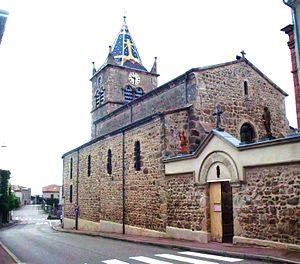
St-Cyr église extérieur b
Saint-Cyr est une commune située dans le département de l'Ardèche, en région Auvergne-Rhône-Alpes.
L'église Saint-Cyr est érigée dans la commune de Saint-Cyr, département de l'Ardèche en région Auvergne-Rhône-Alpes. L'édifice est situé au centre du village.